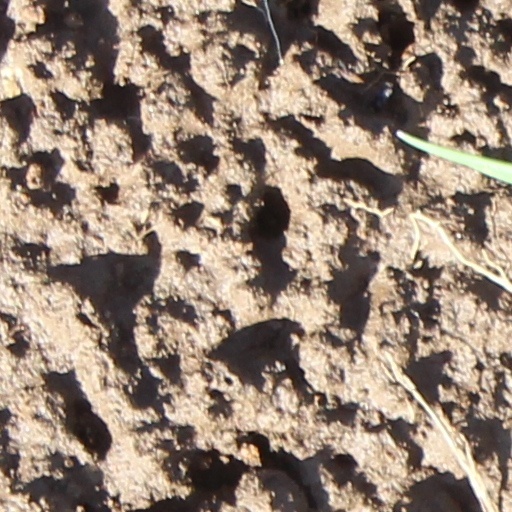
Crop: wheat